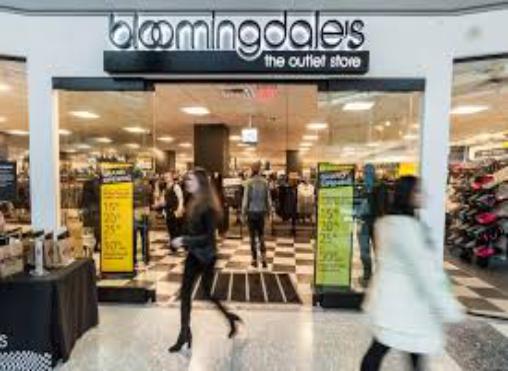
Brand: Bloomingdale's
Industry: Clothes